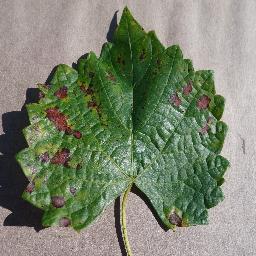
Label: Grape___Esca_(Black_Measles)